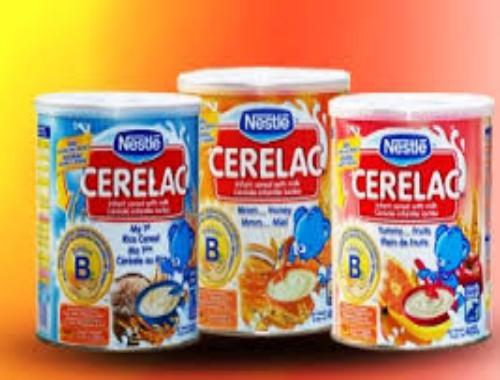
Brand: Cerelac
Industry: Food